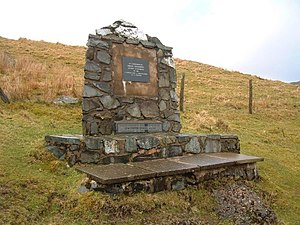
Owain Glyndŵr / Walisisk oprør 1400–1415
Monument over Owain Glyndwrs sejr ved Hyddgen.
Owain Glyndwr eller Owain Glyn Dwr var en walisisk leder og den sidste indfødte waliser med titlen prins af Wales. Han indledte et voldeligt og langtrukkent oprør mod England om herredømmet i Wales, hvilket mislykkedes.